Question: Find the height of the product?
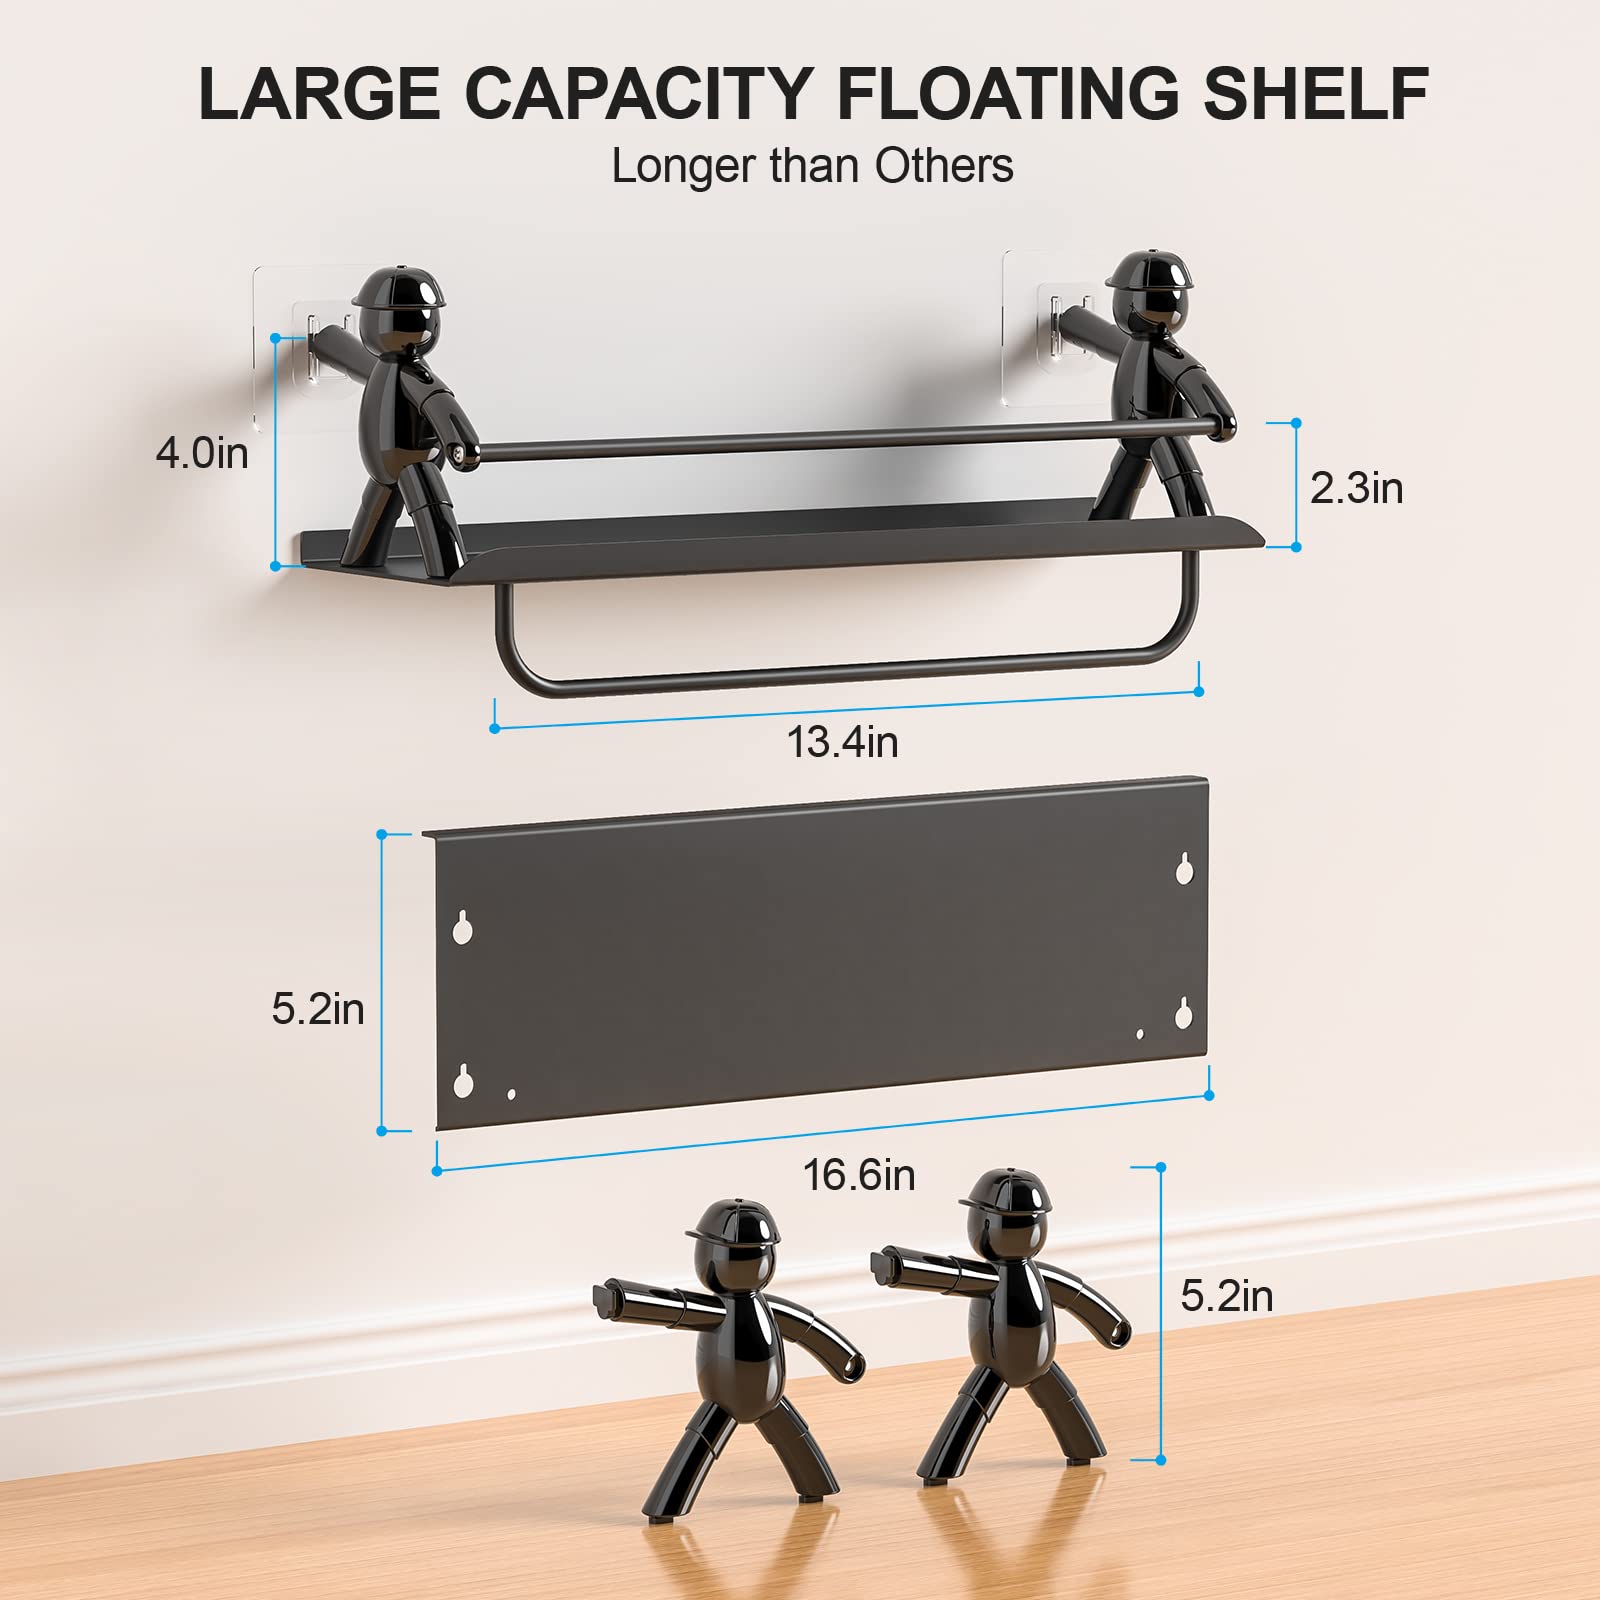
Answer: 5.2 inch